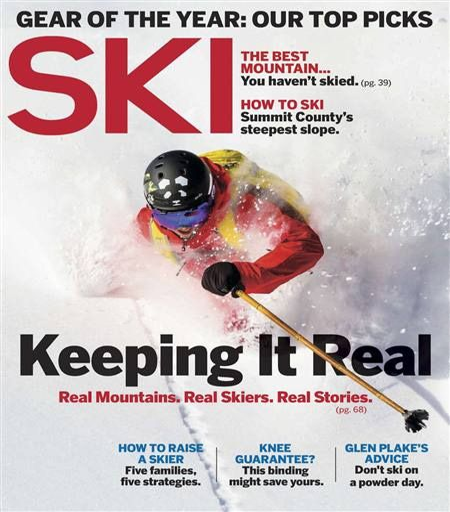
magazine covers of the day